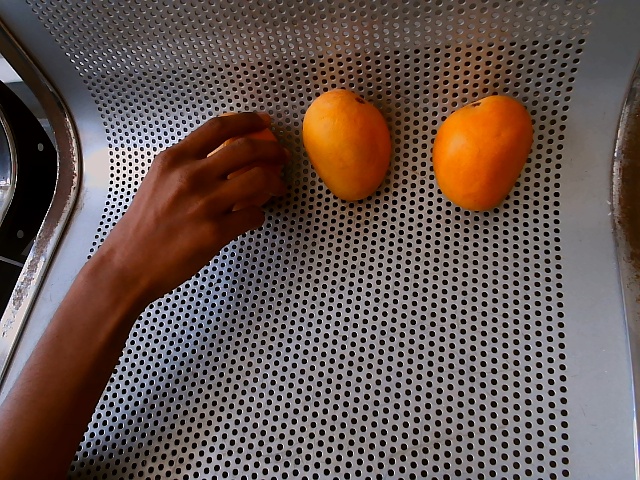
Label: Ripe_Mango